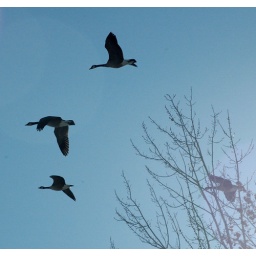
The geese just kept flying over the house today. 365:103